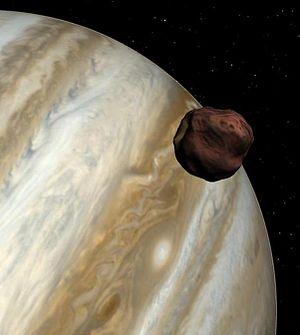
Copie d'écran du logiciel libre Celestia.